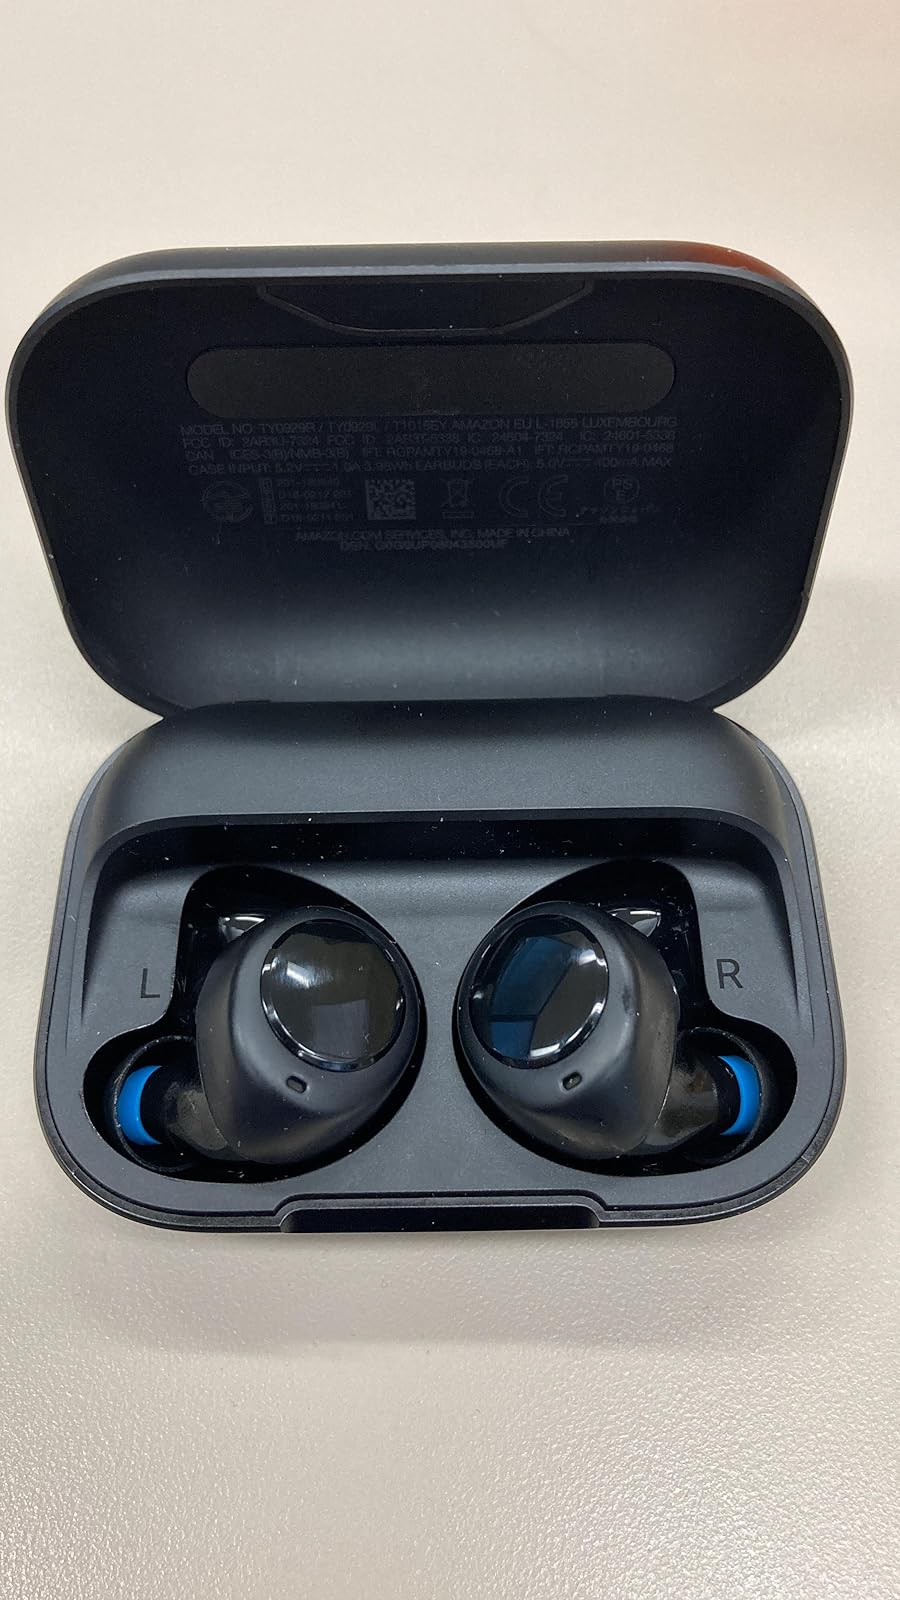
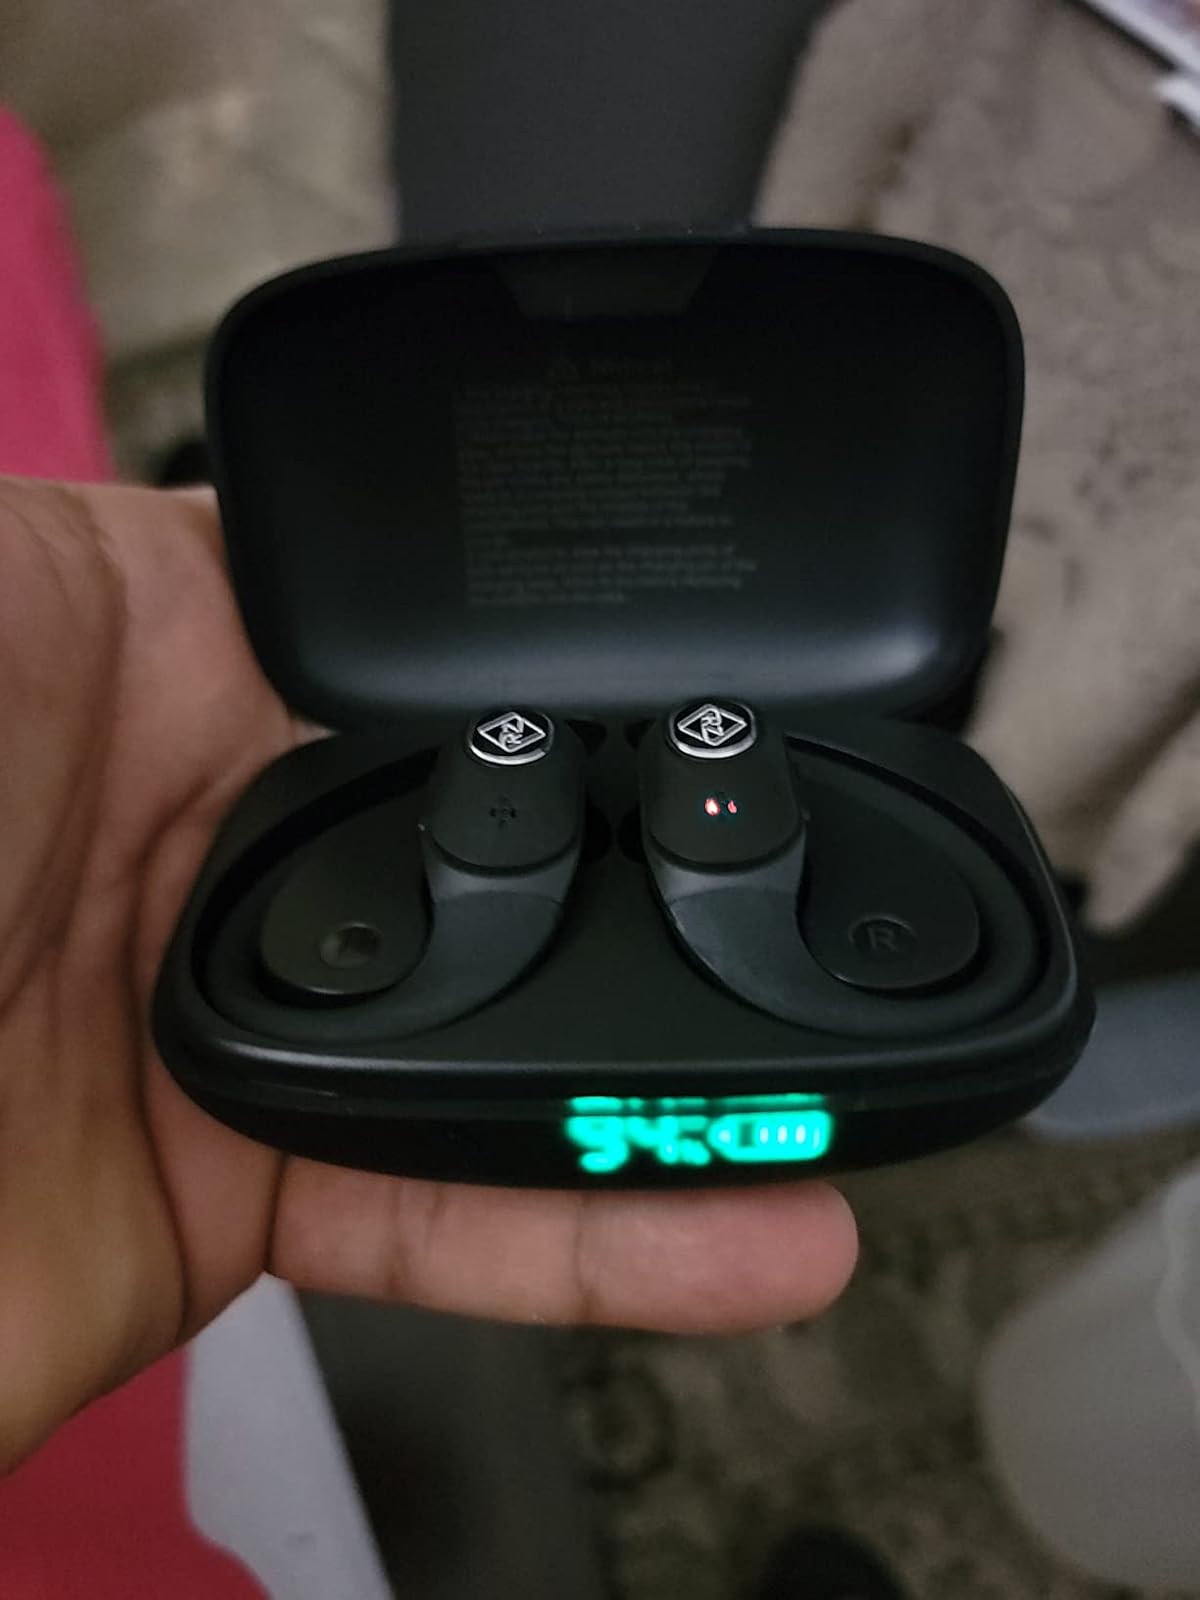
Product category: earbuds
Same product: no